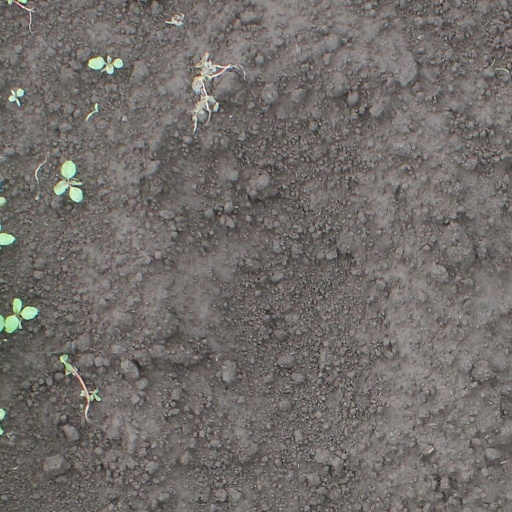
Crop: soybean